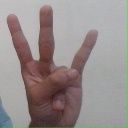
अक्षर: क्ष